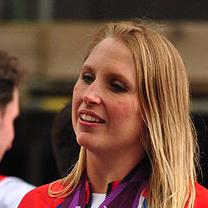
Age: 30